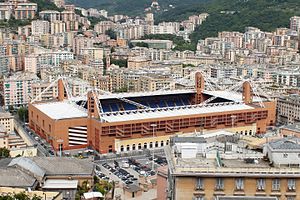
Stadio Luigi Ferraris
Stadio Luigi Ferraris er et fodboldstadion lokaliseret i den italienske by Genoa. Fodboldklubberne Genoa og Sampdoria har hjemmebane på stadionet.